Wargal Saraswati Temple

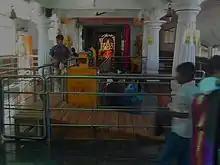
Main Deity

This temple is located on a hillock near Wargal village. On the same hillock are the temples of various other deities, such as: